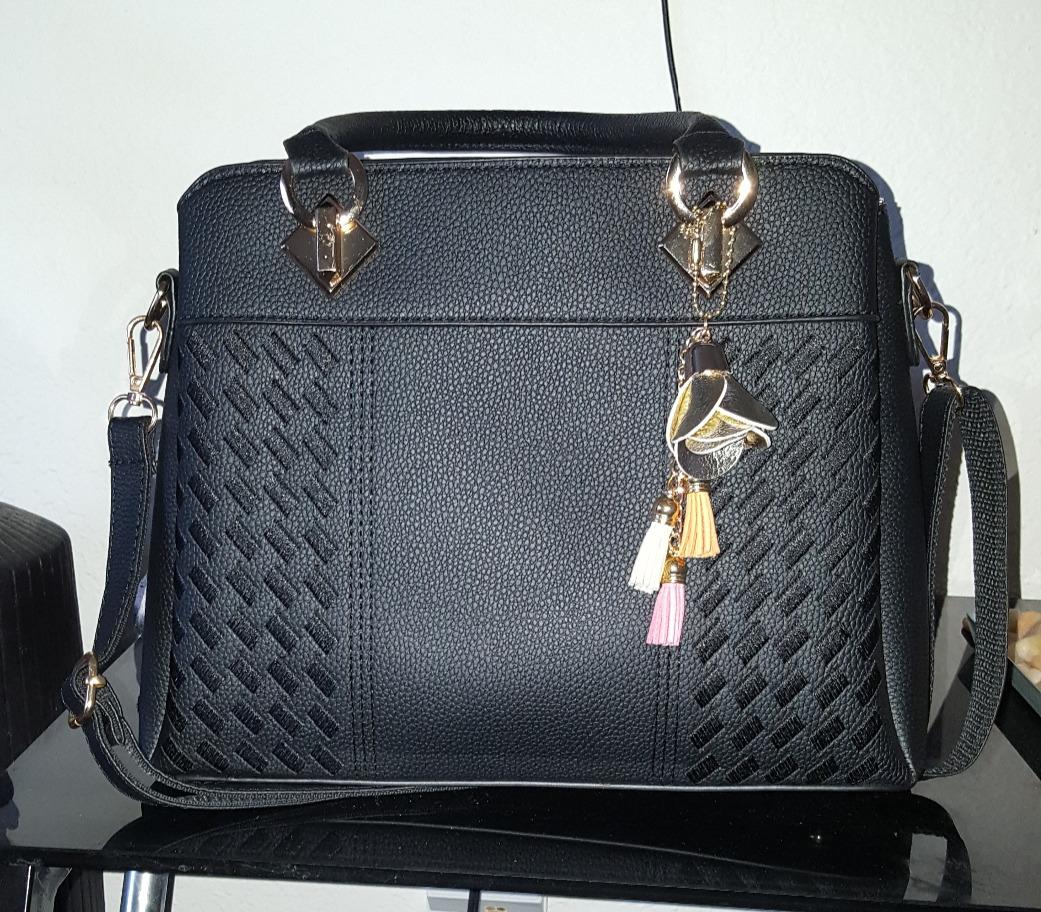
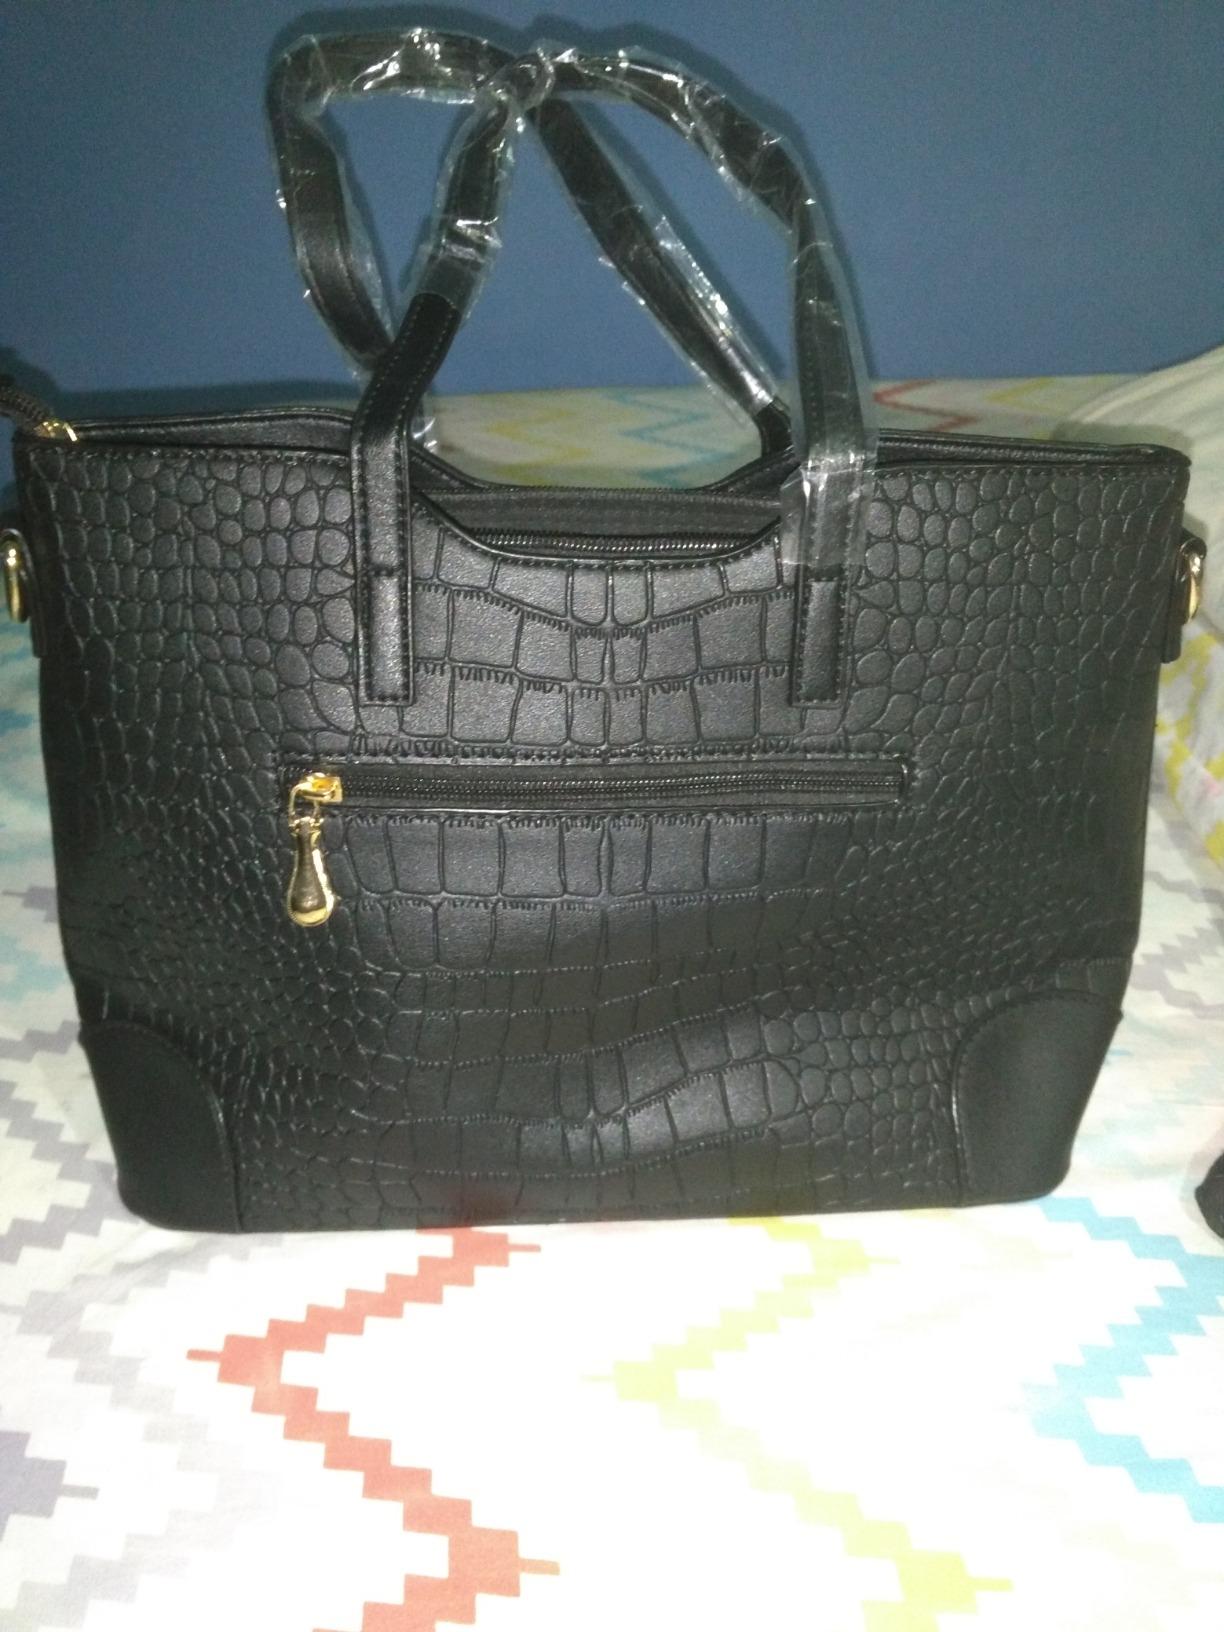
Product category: accessories_handbag
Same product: no